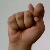
The image shows a hand gesture representing the letter 'T' in Indian Sign Language.